List of places of worship in Reigate and Banstead

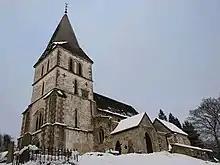
The isolated parish church of St Katharine at Merstham stands on elevated ground above the village.

The borough of Reigate and Banstead, one of 11 local government districts in the English county of Surrey, has more than 80 current and former places of worship. There are 70 places of worship in active use and a further 13 at which religious services are no longer held but which survive in alternative uses.